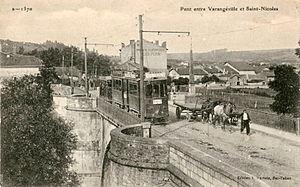
Carte postale éditée par E. Dartois, n°B-1370, bar-tabac
Varangéville est une commune française située dans le département de Meurthe-et-Moselle, en région Grand Est. Elle appartient à l'unité urbaine de Dombasle-sur-Meurthe et à l'aire urbaine de Nancy.
L’ancien réseau de tramway de Nancy est un réseau de tramway urbain composé à son apogée de sept lignes. D'abord hippomobile, le réseau sera intégralement électrifié en 1903. Il desservait Nancy et sa banlieue, poussant jusqu'à Pompey, Pont-Saint-Vincent et Dombasle, ces deux derniers terminus étant exploités jusqu'en 1919 par une compagnie annexe, la Compagnie des tramways suburbains.
La Compagnie des tramways suburbains, est fondée en 1908 pour créer et exploiter un réseau de tramways électriques suburbains autour de Nancy, dans le département de Meurthe-et-Moselle. Elle se substitue à Monsieur Georges-André Guitton le concessionnaire le 20 janvier 1910. Son siège est à Nancy, 1 rue des Quatre-Églises.